Religion in China

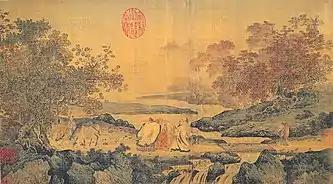
"Three laughs at Tiger Brook", a Song dynasty (12th century) painting portraying three men representing Confucianism, Taoism and Buddhism laughing together

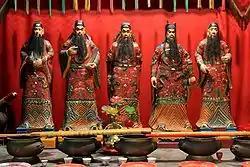
Altar to the five officials worshipped inside the Temple of the Five Lords in Haikou, Hainan

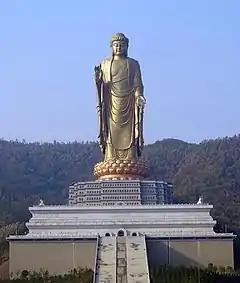
The Spring Temple Buddha is a 153 metres (502 ft) statue depicting Vairocana Buddha located in Lushan County, Henan

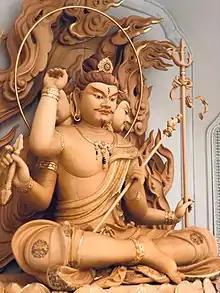
Shrine dedicated to the worship of Maheśvara (Shiva) on Mount Putuo in Zhoushan, Zhejiang

Religion in China is diverse and most Chinese people are either non-religious or practice a combination of Buddhism and Taoism with a Confucian worldview, which is collectively termed as Chinese folk religion.